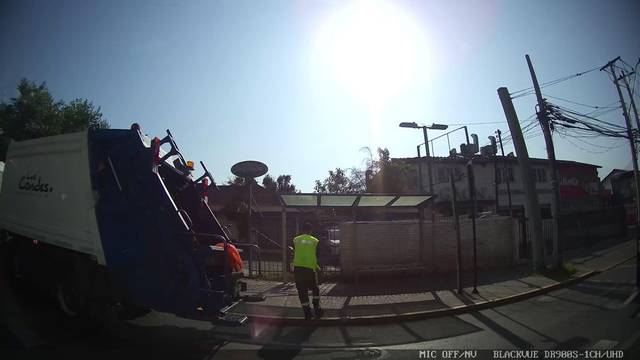
Region: Chile
Coordinates: -33.413, -70.566